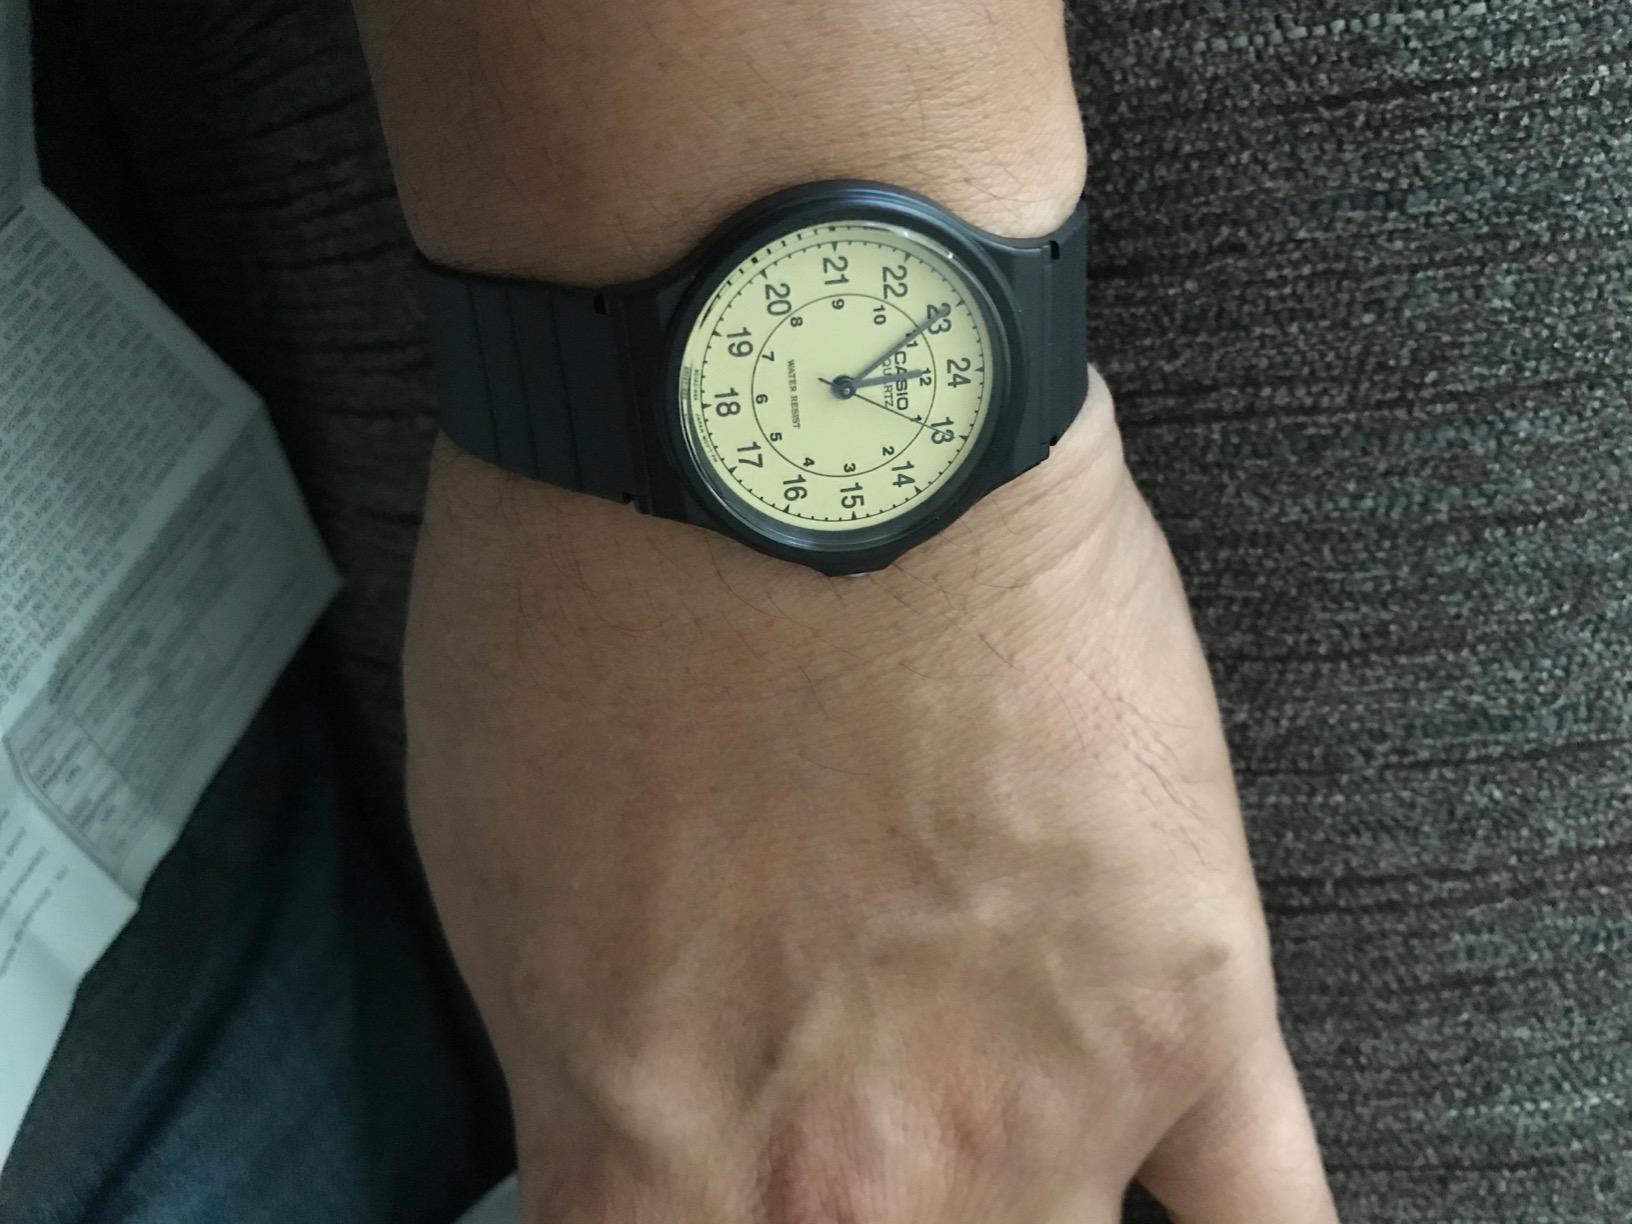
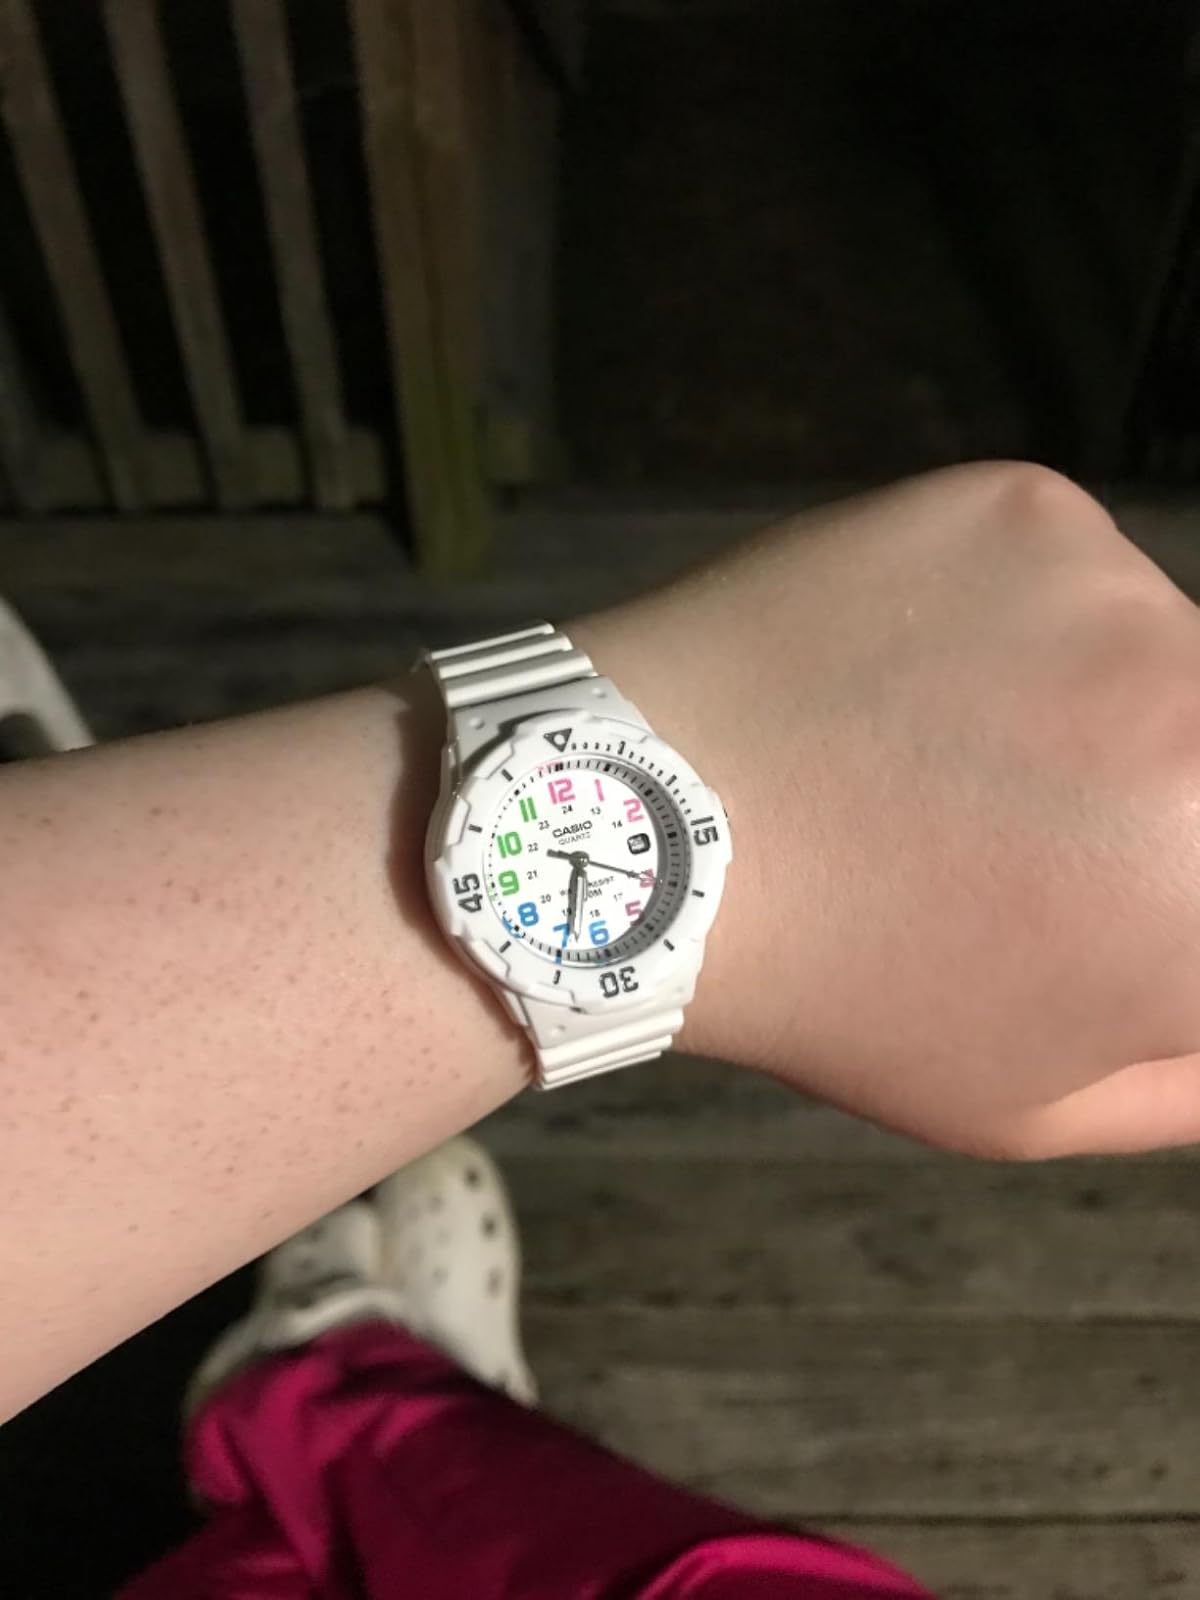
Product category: accessories_watch
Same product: no